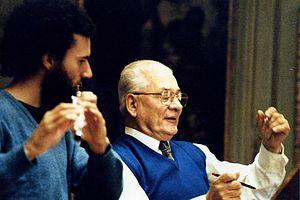
André Jaunet est un flûtiste suisse dans l'ère de Marcel Moyse.